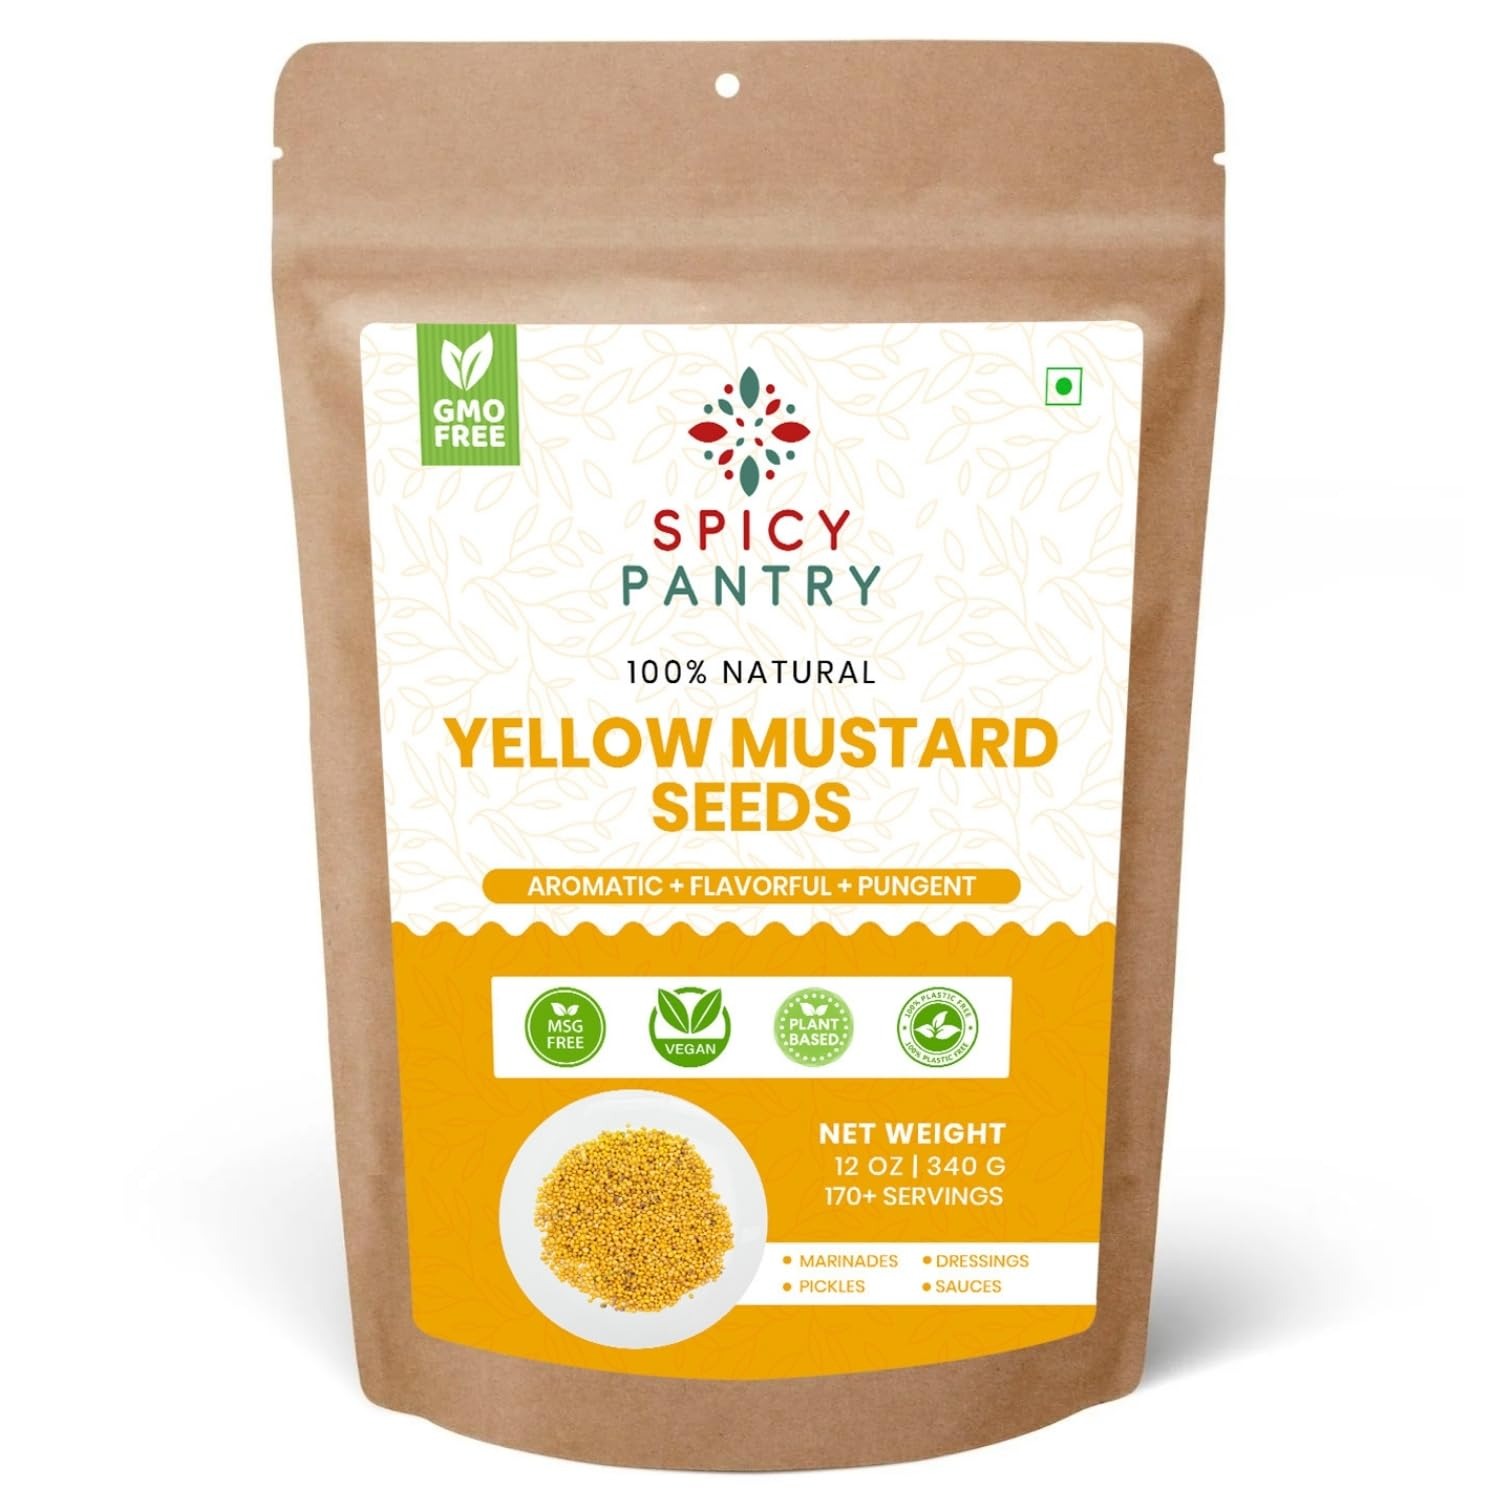
Item Name: SPICY PANTRY Yellow Mustard Seeds 12 oz – Non-GMO, Gluten Friendly Spice for Pickles, Sauces, Tempering, Marinades & Spice Blends – Mild Flavor & Golden Color
Bullet Point 1: NATURALLY MILD & EARTHY – Subtle nutty flavor with a gentle kick, perfect for enhancing sauces and pickles.
Bullet Point 2: NON-GMO & GLUTEN FRIENDLY – Pure, natural seeds with no additives—ideal for clean-label cooking.
Bullet Point 3: VERSATILE IN THE KITCHEN – Great for spice blends, tempering, marinades, and traditional condiments.
Bullet Point 4: WHOLE OR GROUND OPTIONS – Use whole for tempering or grind fresh for quick flavor in dry rubs or sauces.
Bullet Point 5: SEALED FOR FRESHNESS – Packaged in airtight, resealable bags to maintain aroma, flavor, and shelf life.
Product Description: Bring gentle warmth and golden color to your recipes with premium yellow mustard seeds, a staple spice cherished in Indian, Middle Eastern, and European kitchens. These small, round seeds offer a milder flavor than black mustard, with nutty and earthy notes that enhance a wide range of dishes. Perfect for pickling, tempering, spice blends, and homemade marinades, yellow mustard seeds are as versatile as they are flavorful. Our Non-GMO, gluten friendly seeds are carefully selected for freshness and packed in resealable, airtight bags to ensure lasting quality. Whether used whole or ground, they add clean, natural taste to any kitchen creation.
Value: 12.0
Unit: Ounce

Price: 10.98